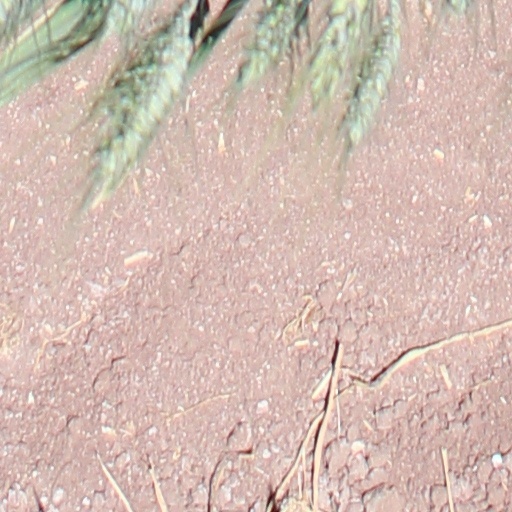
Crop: wheat